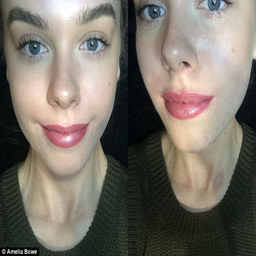
person says everyone who has seen her lips in person , wants to get the treatment